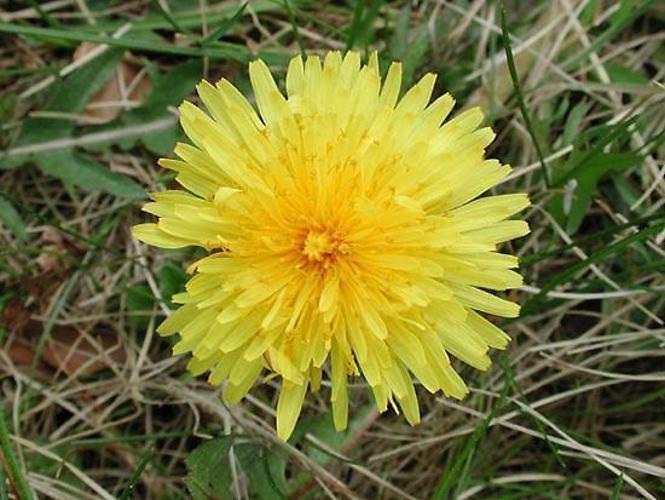
Label: common dandelion